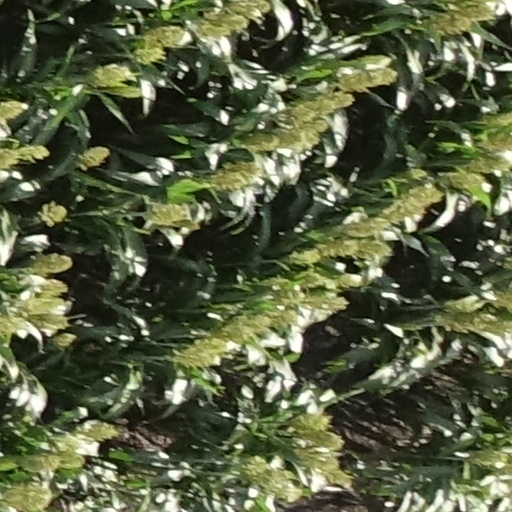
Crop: sorghum